Ichinose Station

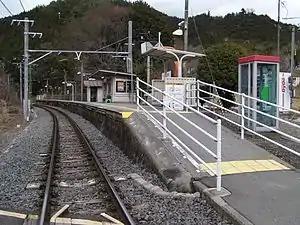
JR Ichinose Station, January 2006

is a railway station on the Minobu Line of Central Japan Railway Company (JR Central) located in the town of Minobu, Minamikoma District, Yamanashi Prefecture, Japan.